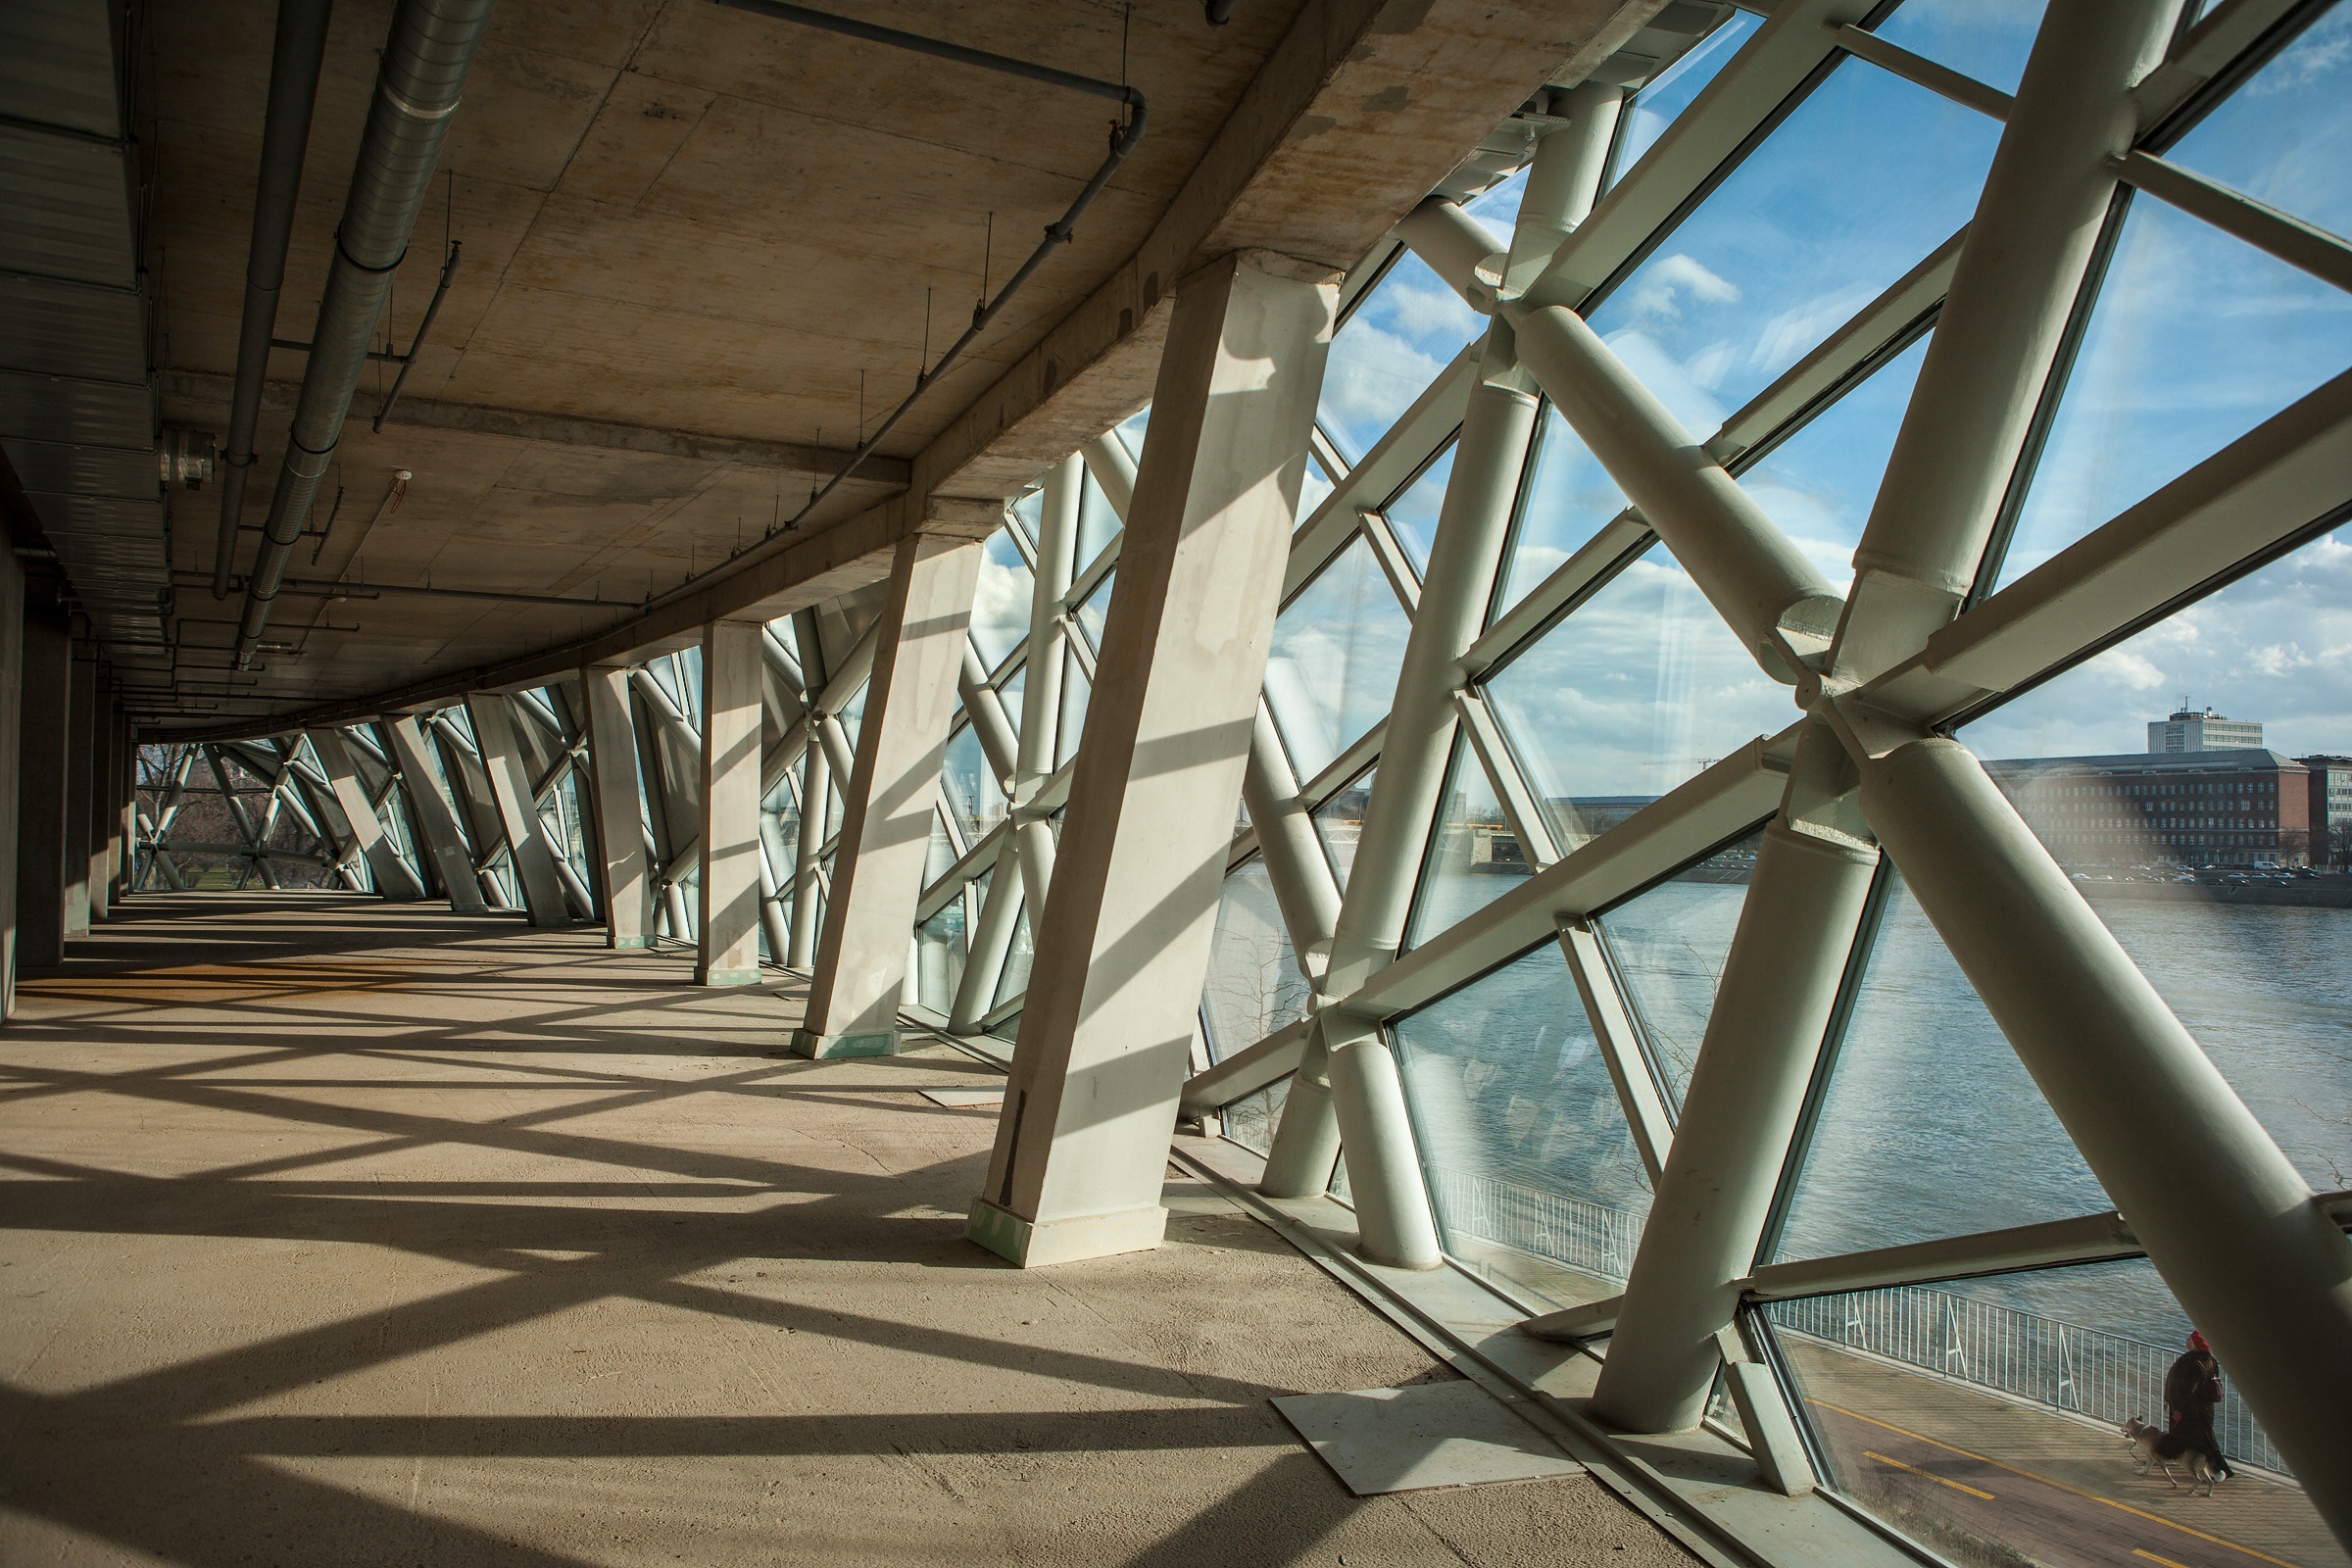
architecture, structure, wood, window, building, arch, interior design, art, design, symmetry, whale, tourist attraction, daylighting, urban area